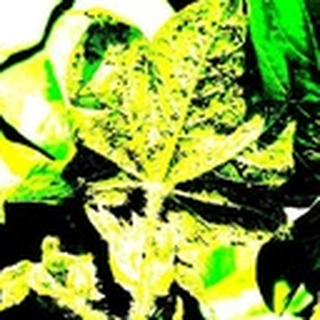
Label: cotton_aphids